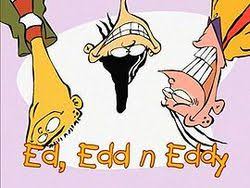
Portrait style: Cartoon Portrait